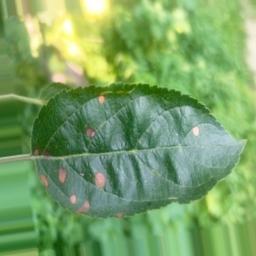
Label: Alternaria